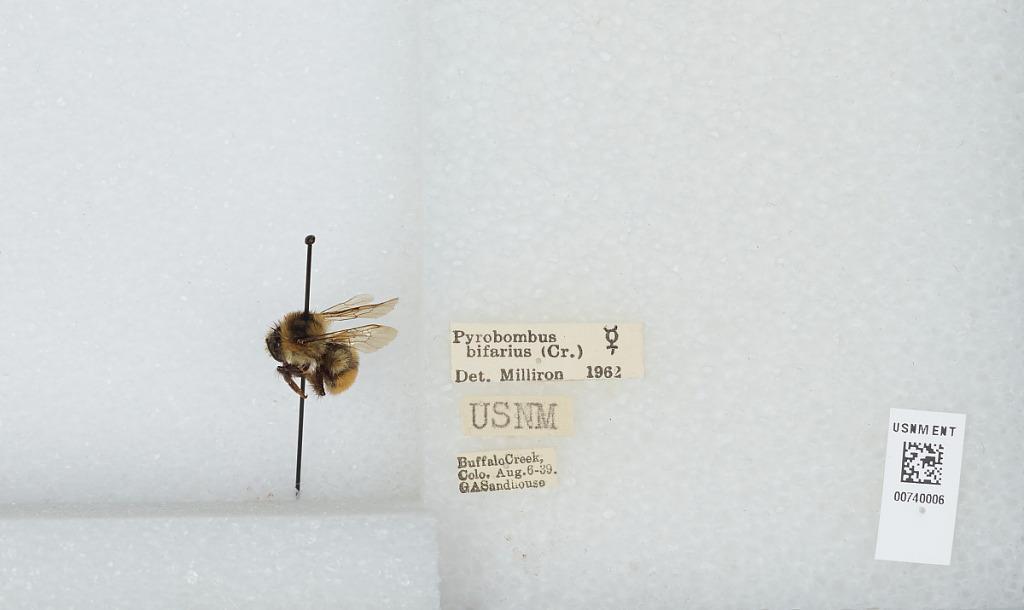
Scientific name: Bombus (Pyrobombus) bifarius Cresson
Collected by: G. Sandhouse
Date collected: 1939-8-6
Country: United States
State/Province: Colorado
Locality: Buffalo Creek
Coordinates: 39.3864, -105.27
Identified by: Milliron